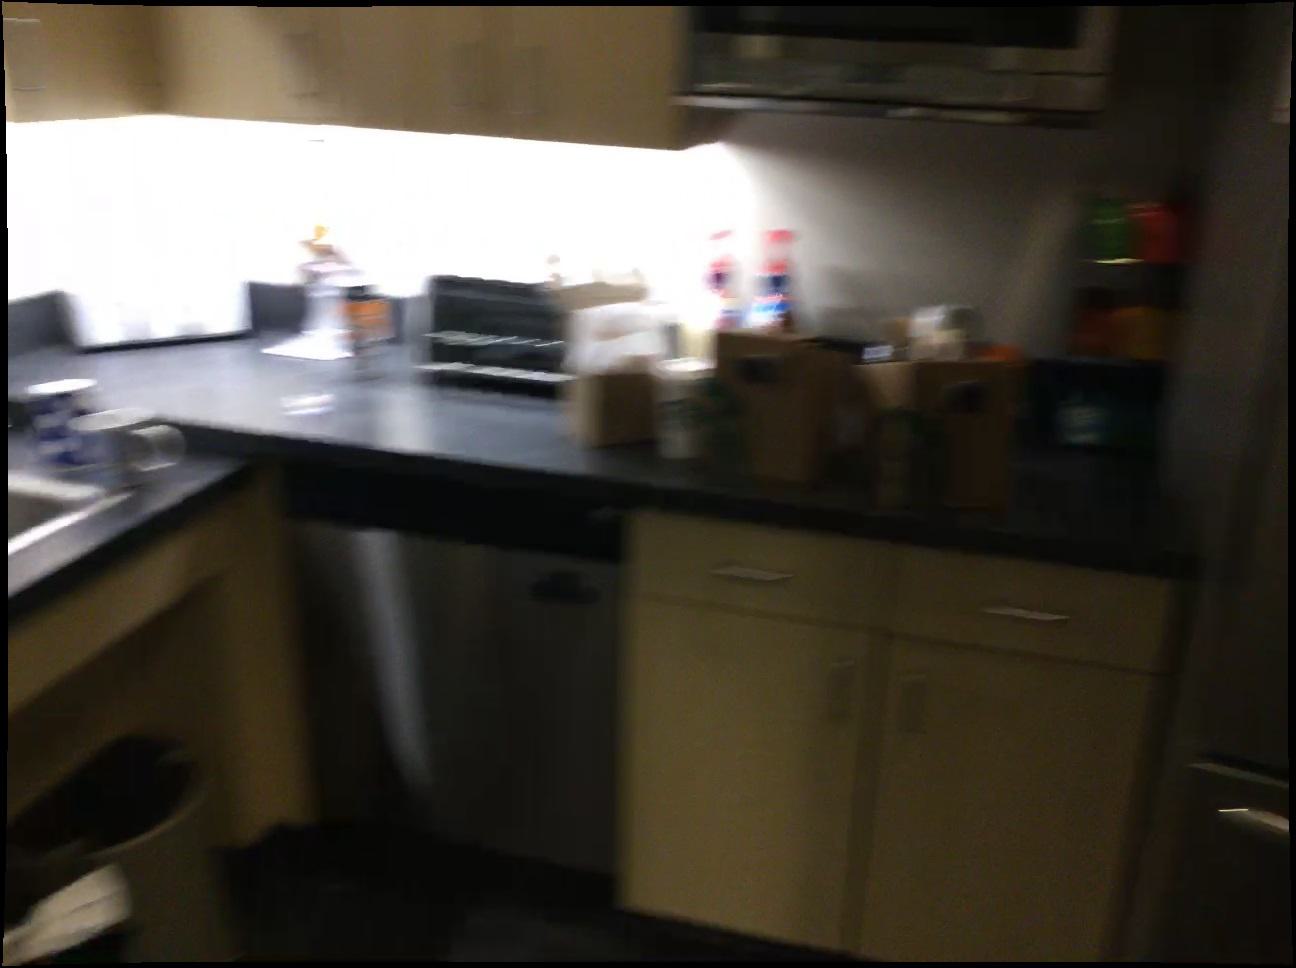
Question: Is the bin right of the dishwasher from the camera's perspective? Final answer should be yes or no.
Answer: No